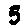
Label: 5